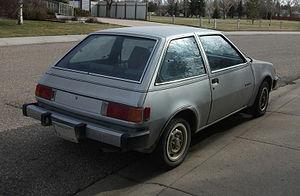
La Mitsubishi Colt est une automobile produite par Mitsubishi Motors sous 6 générations, de 1962 à 1971 pour les Colt 600 à 1500 et de 1978 à 2012 pour les Mirage japonaises. Fin 2012, elle est remplacée par la Space Star reprenant le nom d'un monospace ayant existé entre 1998 et 2005.